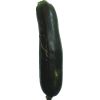
Label: dark_zucchini